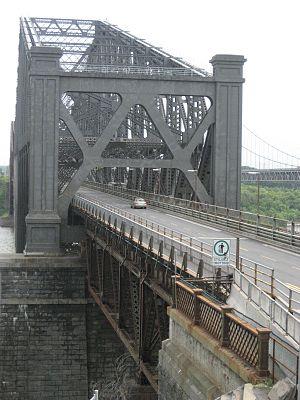
Entrée du pont de Québec, rive nord